Little Big Shots

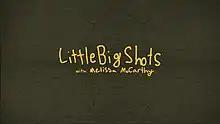
LBS’ logo for the fourth season (2020)

Little Big Shots (also known as LBS) is an American variety television series co-created and produced by Steve Harvey and Ellen DeGeneres. The series features children demonstrating talents and engaging in conversation with the host.